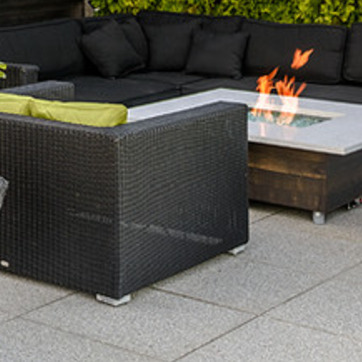
Material: other